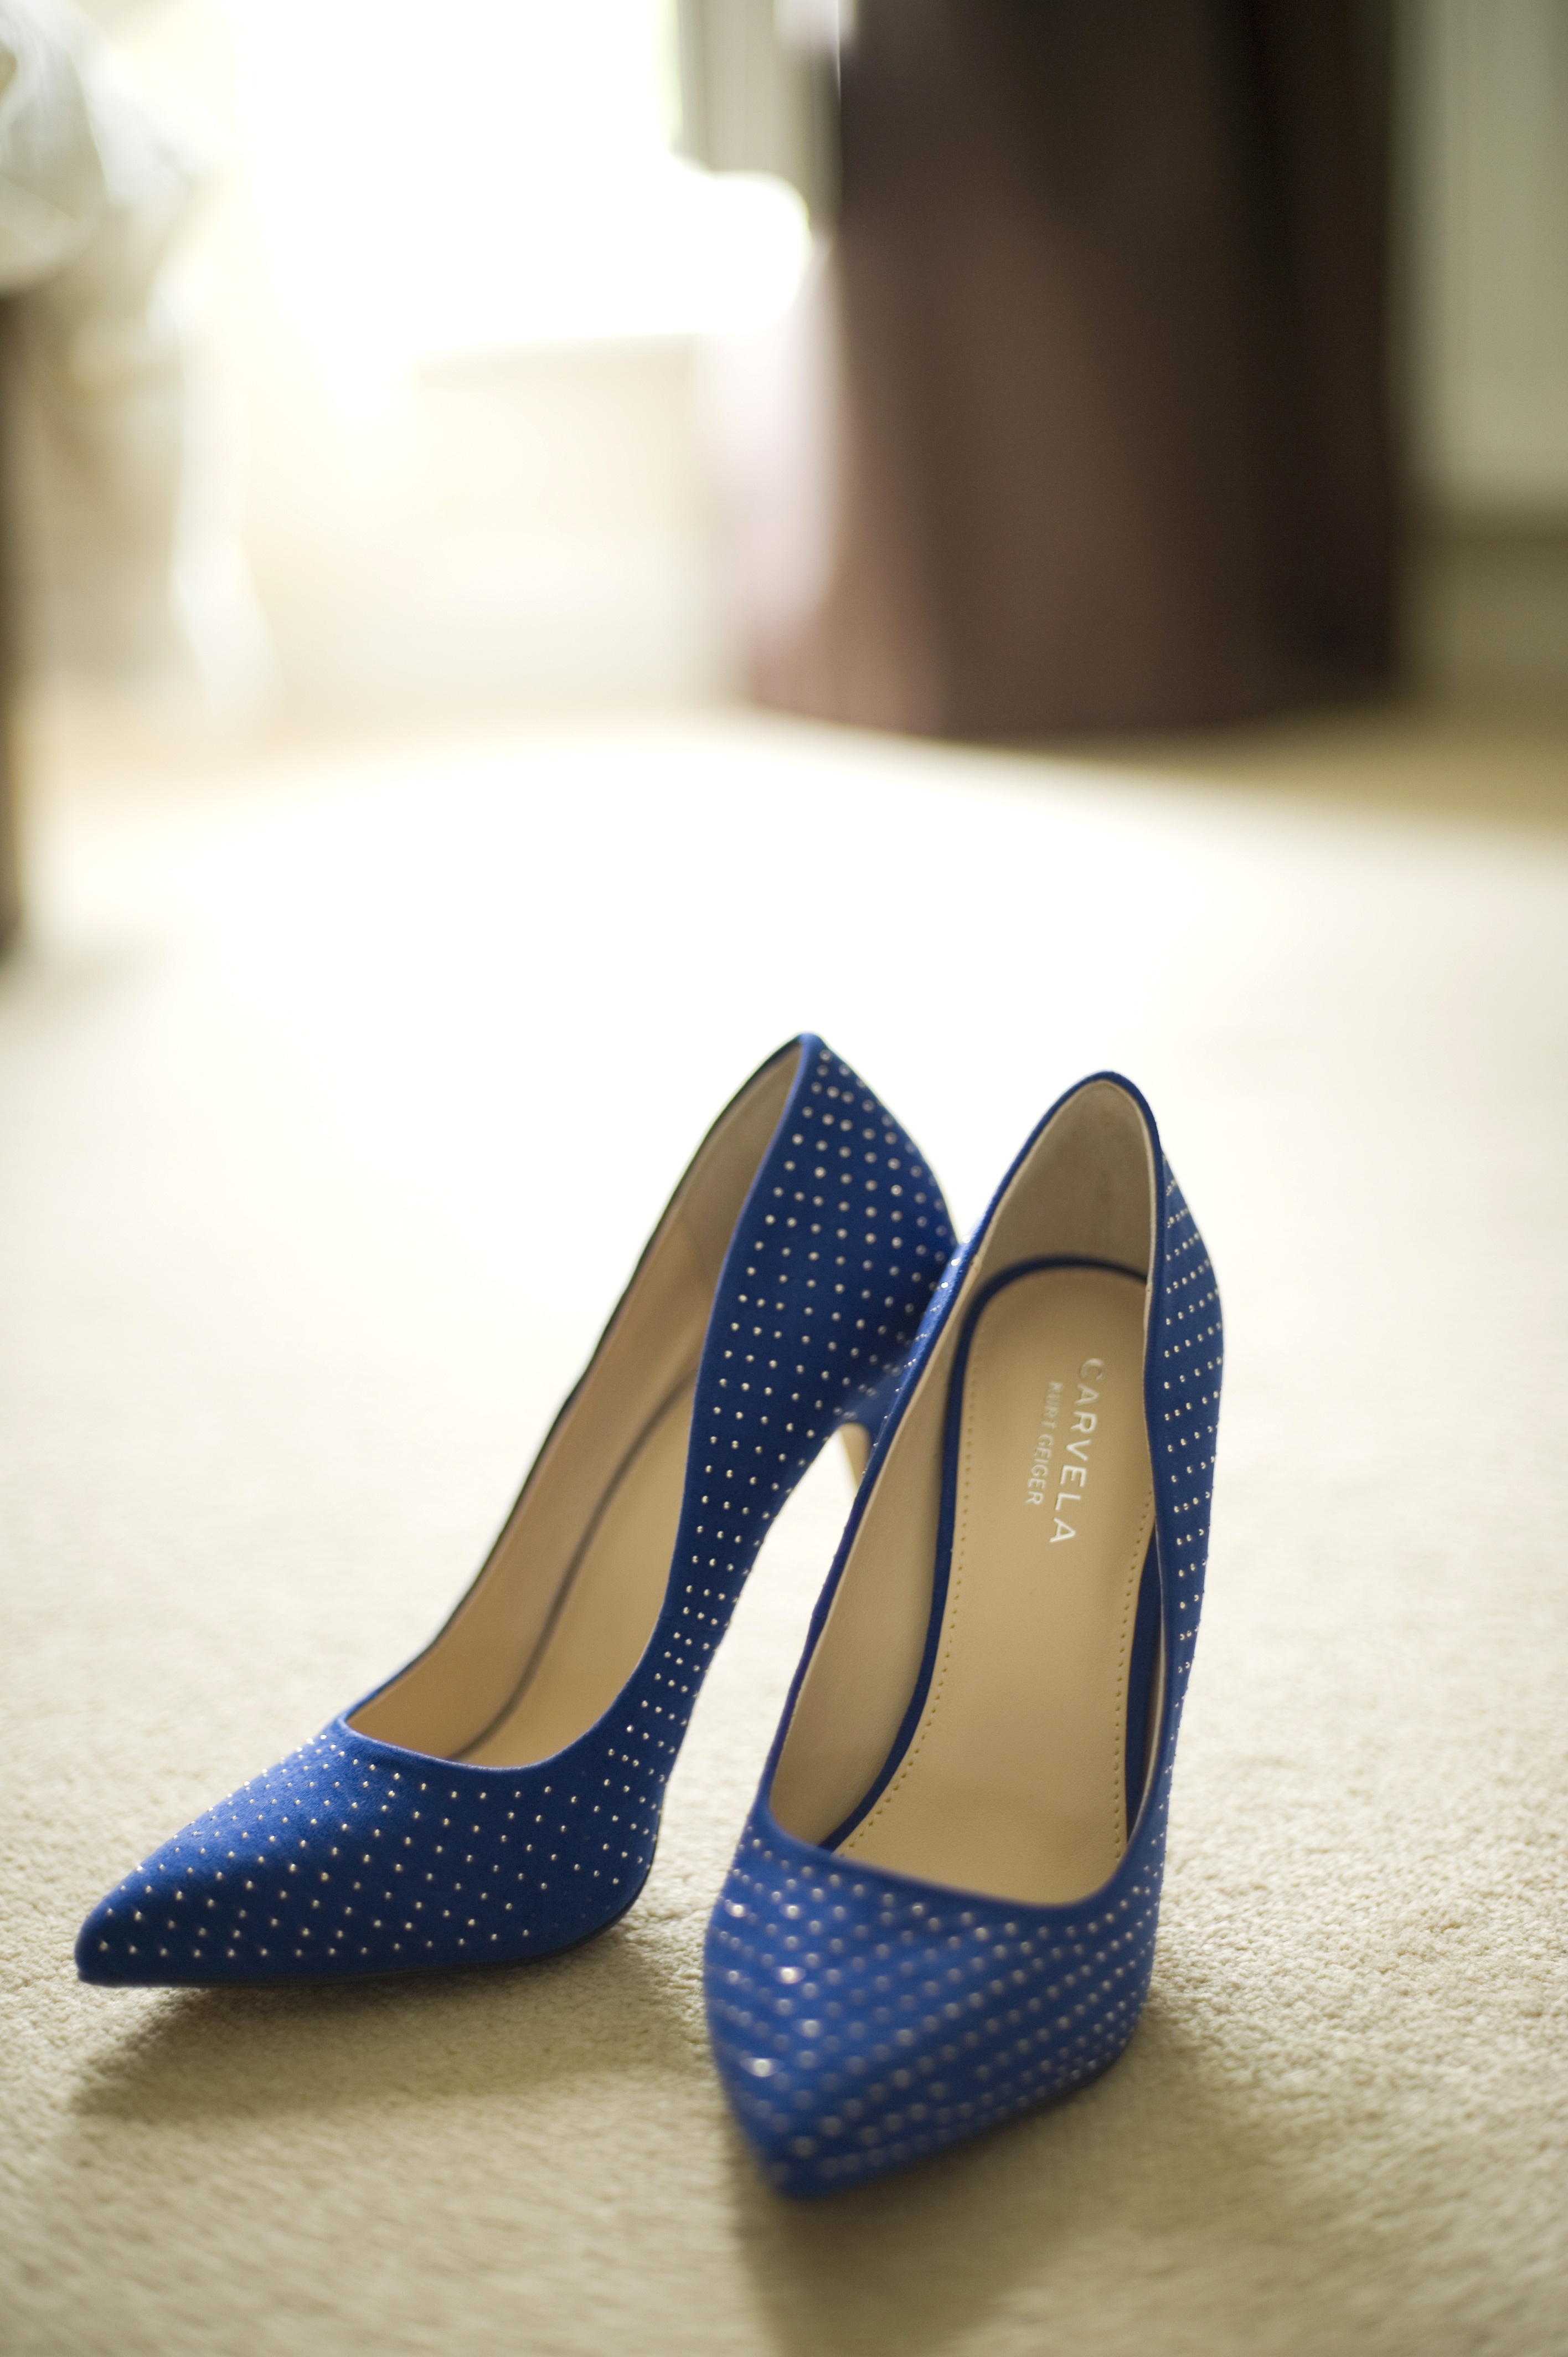
shoe, white, leather, leg, pattern, spring, fashion, blue, black, human body, textile, shoes, design, sneakers, footwear, heels, beauty, bridal, stilettos, dotted, high heels, high heeled footwear, outdoor shoe